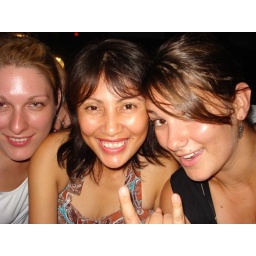
aka the hottest girls in the way back seat